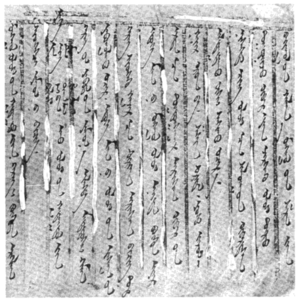
Les relations entre la France et la Mongolie ou relations franco-mongoles désignent les liens, échanges, rencontres, collaborations et confrontations, qu'ils soient d’ordre économique, diplomatique ou culturel, qu’ont entretenus hier et entretiennent aujourd’hui la France et la Mongolie.